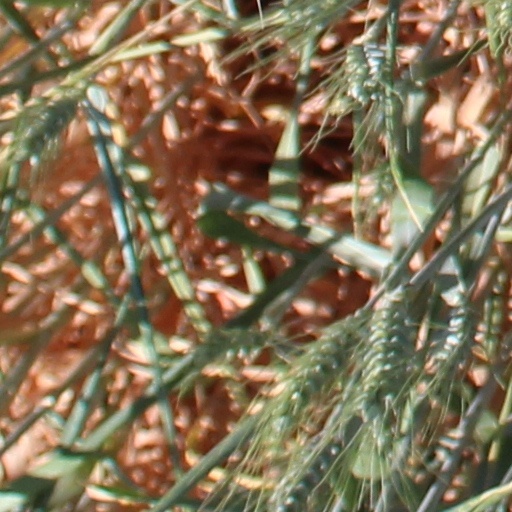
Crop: wheat